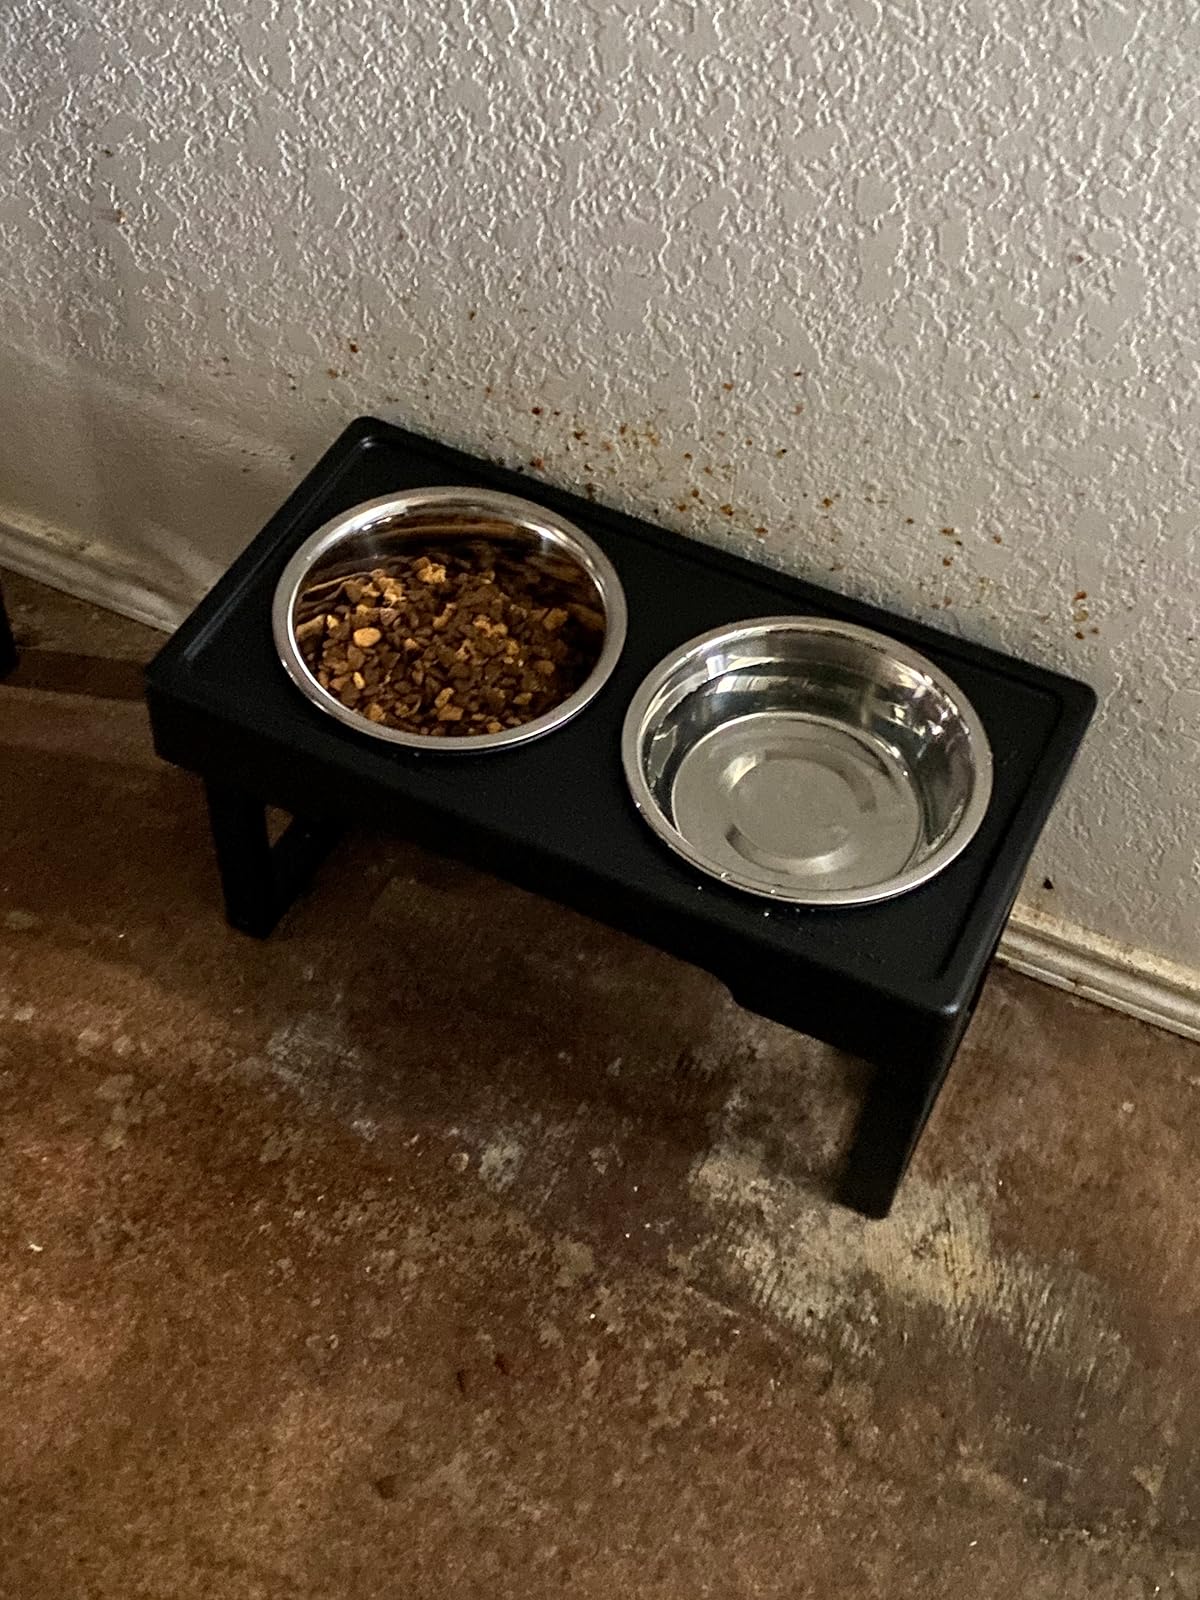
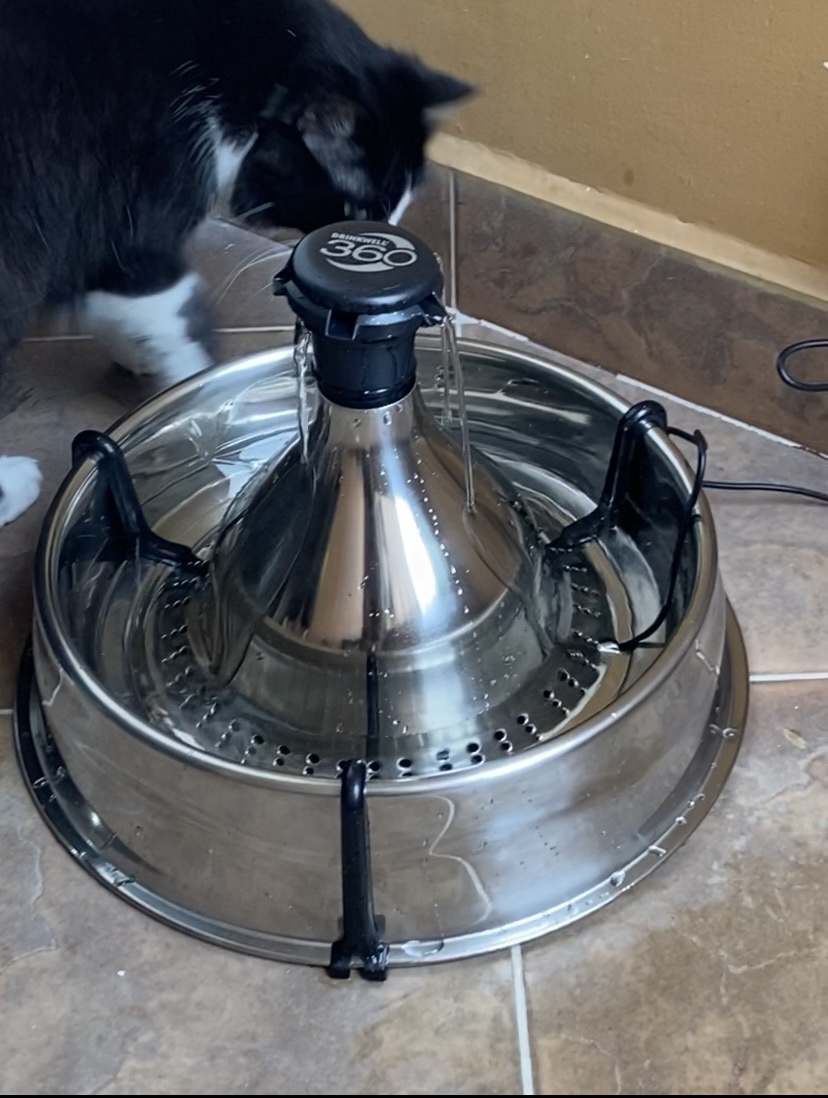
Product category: items_bowl
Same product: no